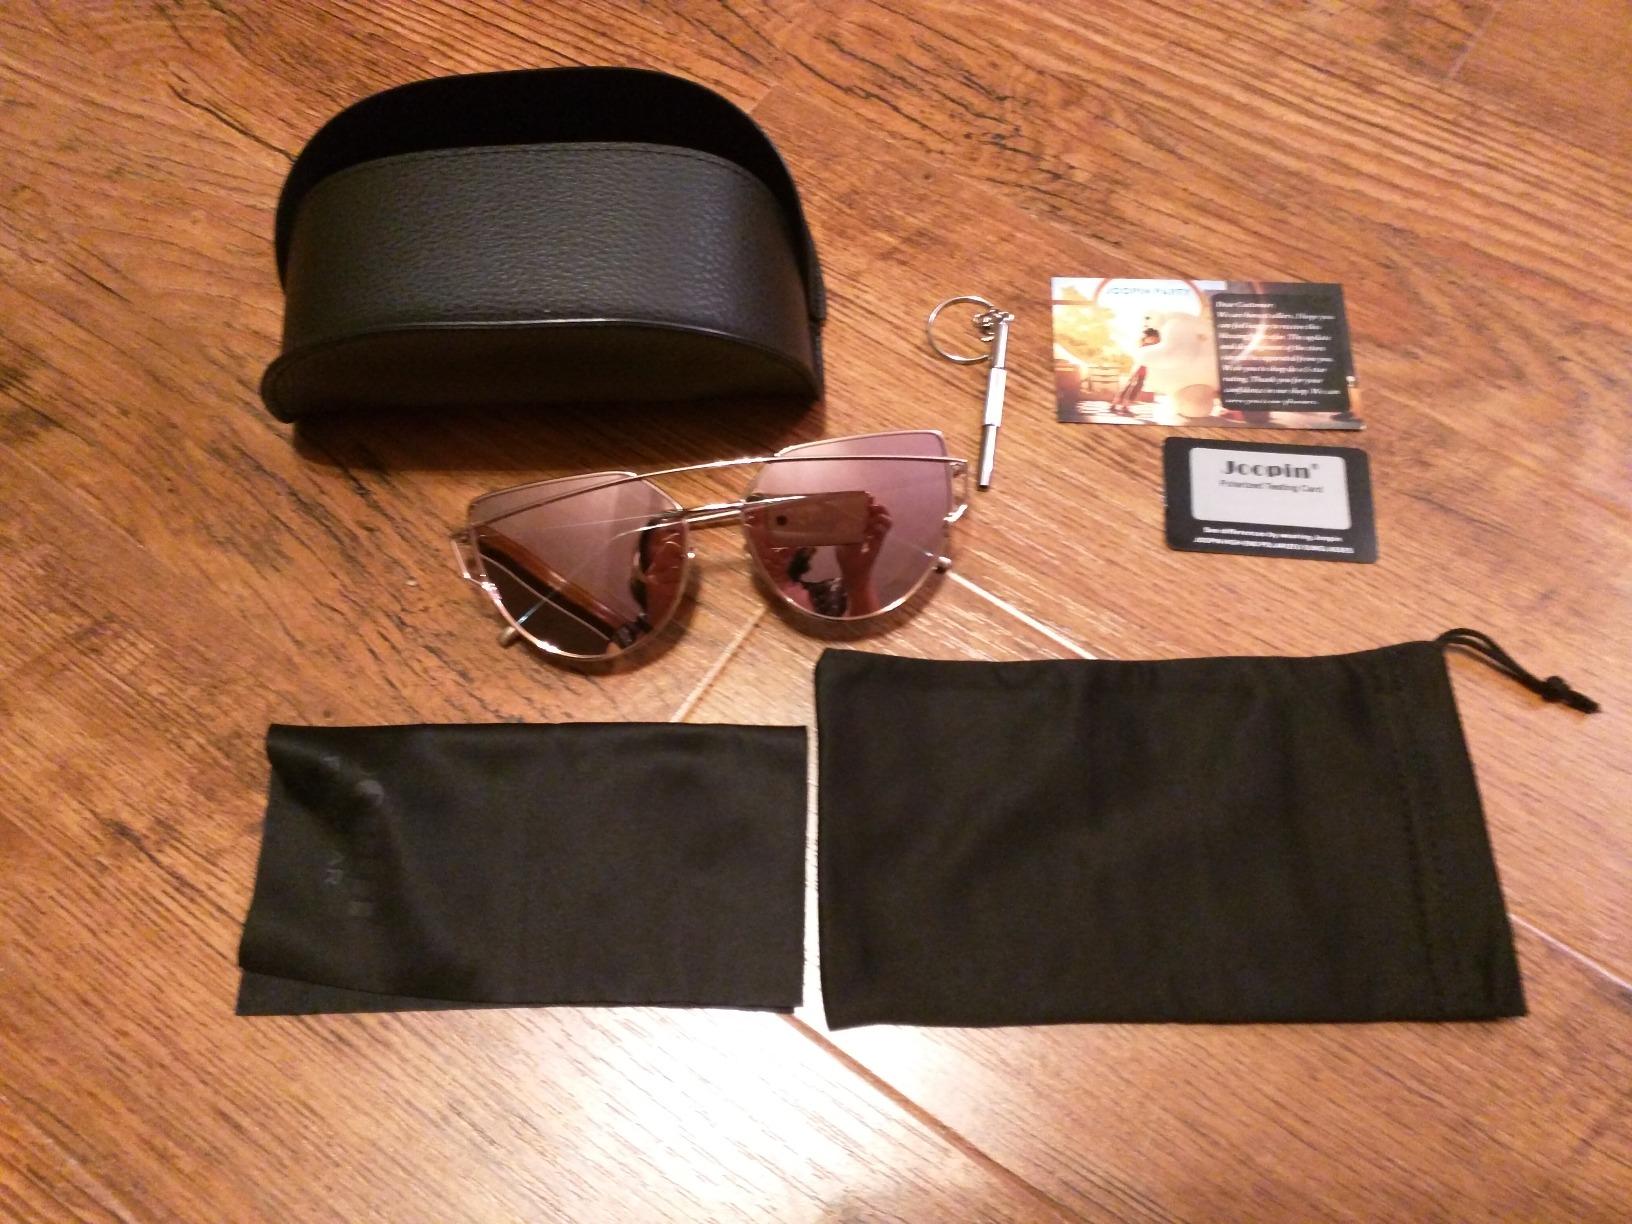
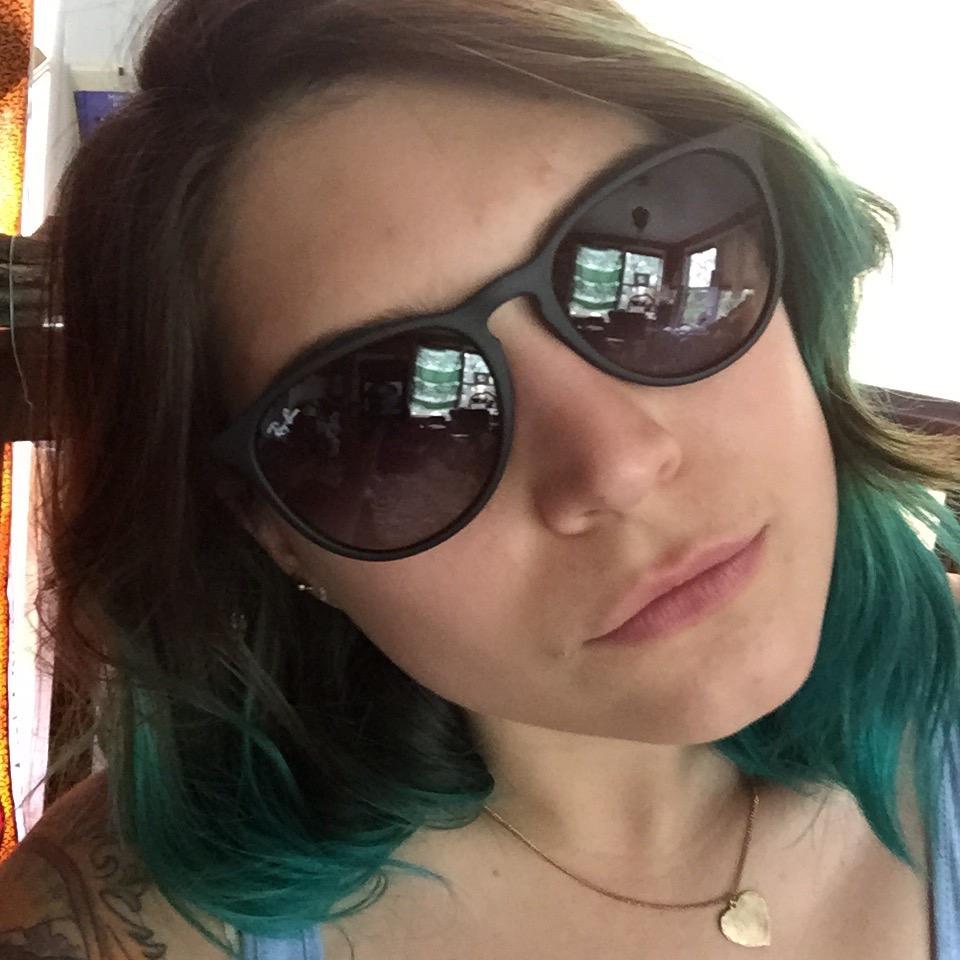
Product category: accessories_sunglasses
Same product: no